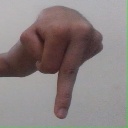
अक्षर: प